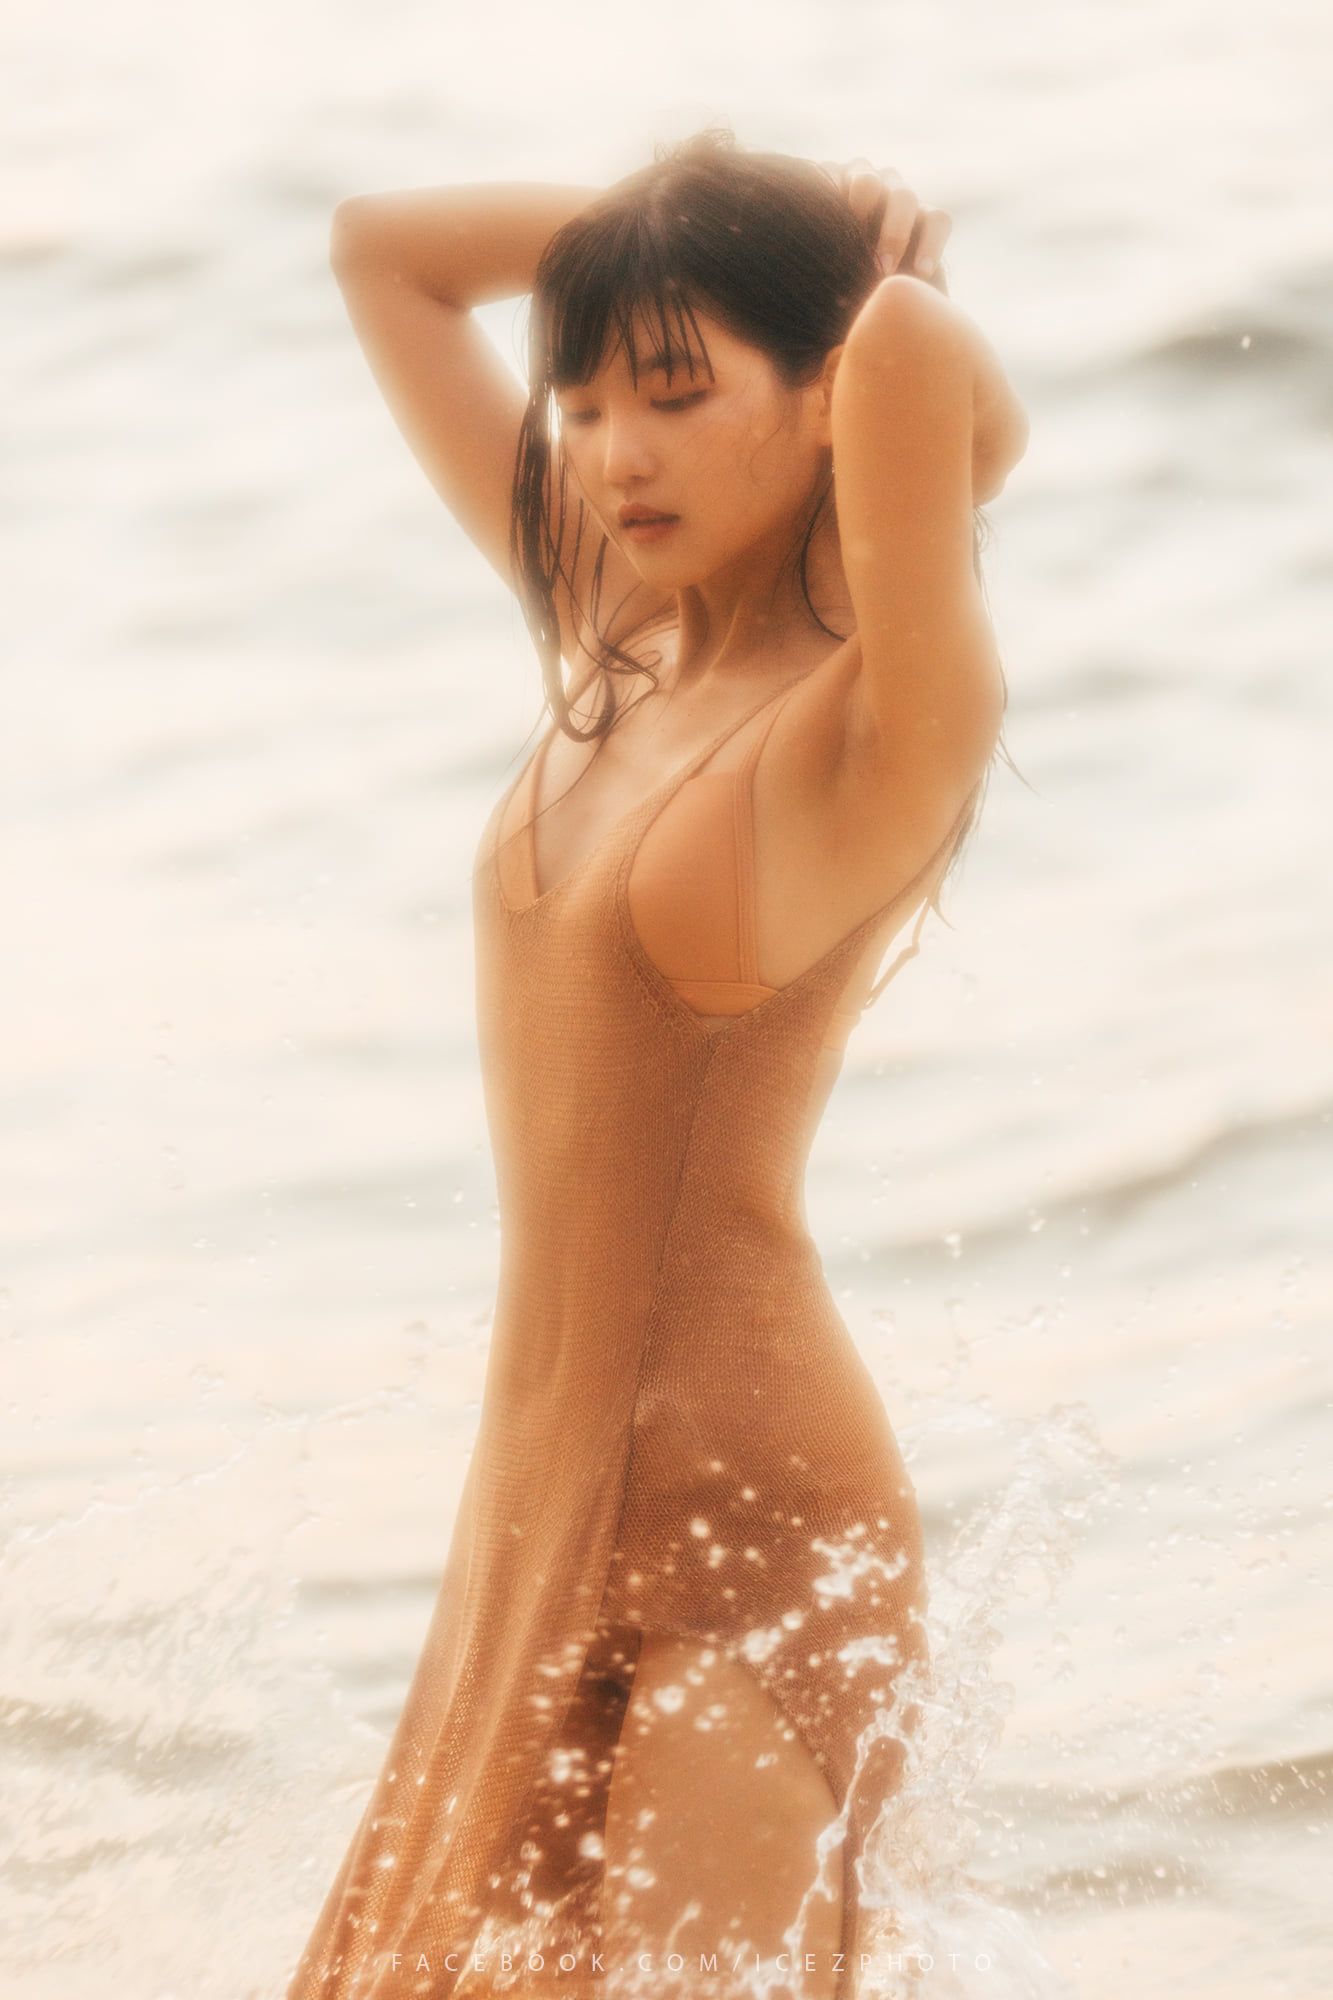
sexy, girl, girls, thai, korea, china, cute, woman, model, person, hair, face, head, hand, arm, water, shoulder, dress, swimwear, People on beach, human body, People in nature, neck, flash photography, thigh, waist, happy, fashion model, chest, abdomen, long hair, bikini, surfer hair, human leg, art model, brown hair, blond, landscape, peach, undergarment, sand, beach, wind wave, reflection, sun tanning, fun, wave, sea, ocean, sitting, lingerie, photo shoot, swimsuit top